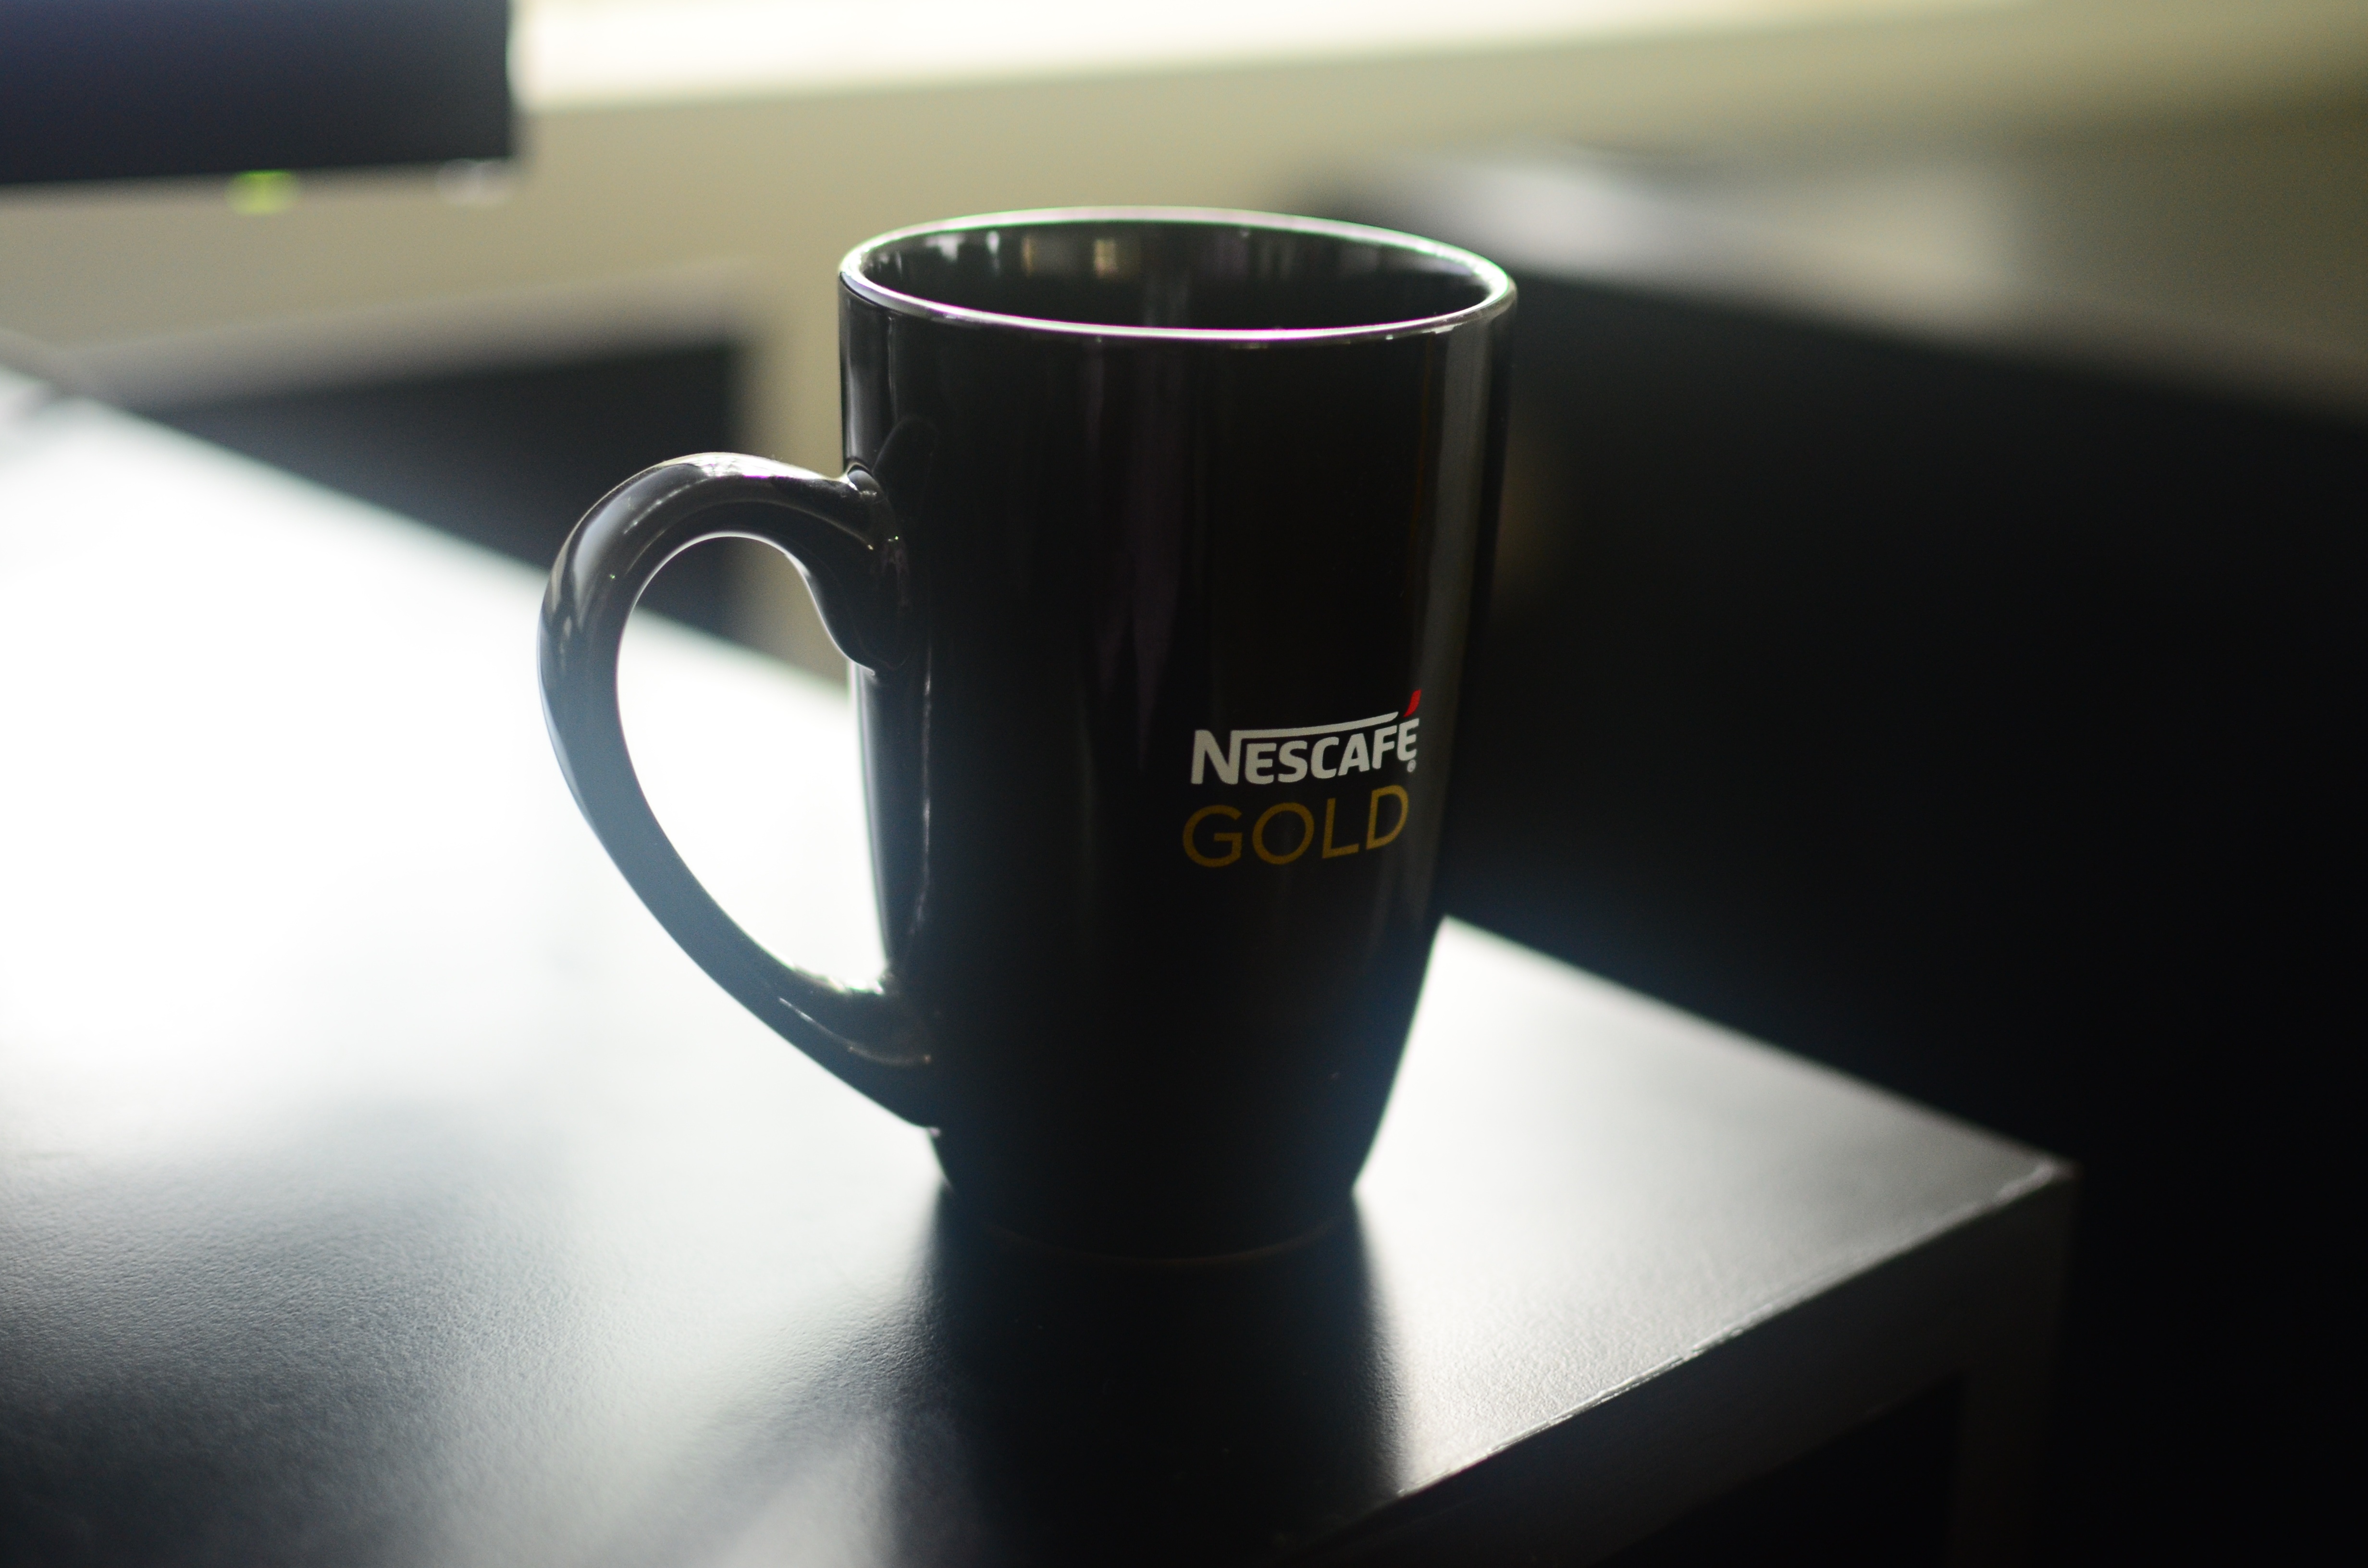
coffee, wheel, glass, cup, drink, black, espresso, coffee cup, shape, drinkware